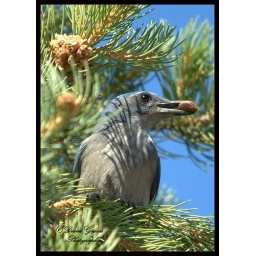
This scrub jay was in my Pinon Pine tree in my front yard digging into the pine cones for pine nuts.